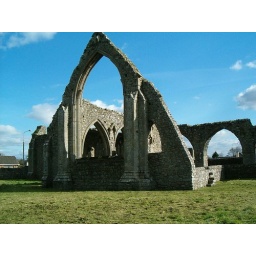
Castledermot Abbey under a rare blue sky